Rhinoceroses in ancient China

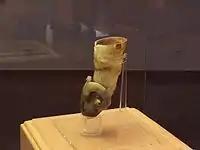
Jade imitation of a rhinoceros horn cup from the Mausoleum of the King of Nanyue.

From an early date, rhinoceros horn was believed to have special properties, in particular that it would react by fizzing if it came into contact with poison, and so cups made out of rhinoceros horn were valued as a protection against poisoning. It is thought that rhinoceros horn cups developed during the Warring States Period or earlier, and rhinoceros cups (Chinese "sìgōng" 兕觥) feature prominently in pre-Han literature; they are, for example, mentioned in four of the 300 odes of the Book of Songs (nos. 3, 154, 215 and 292). Although there are no surviving examples of rhinoceros horn cups from this period, imitation rhinoceros horn cups are known, such as a version made of jade from the tomb of King Zhao Mo of Nanyue (reigned 137–122 BC).